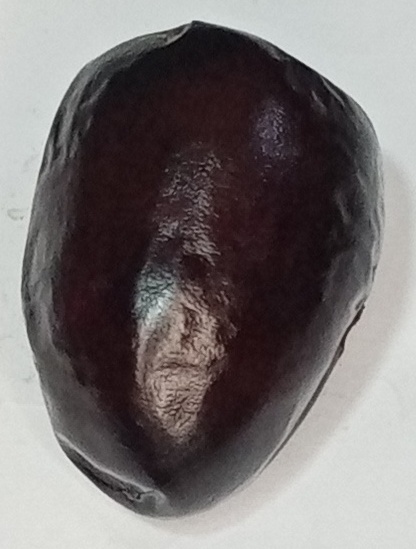
Variety: kupro
Size: large
Grade: grade-2